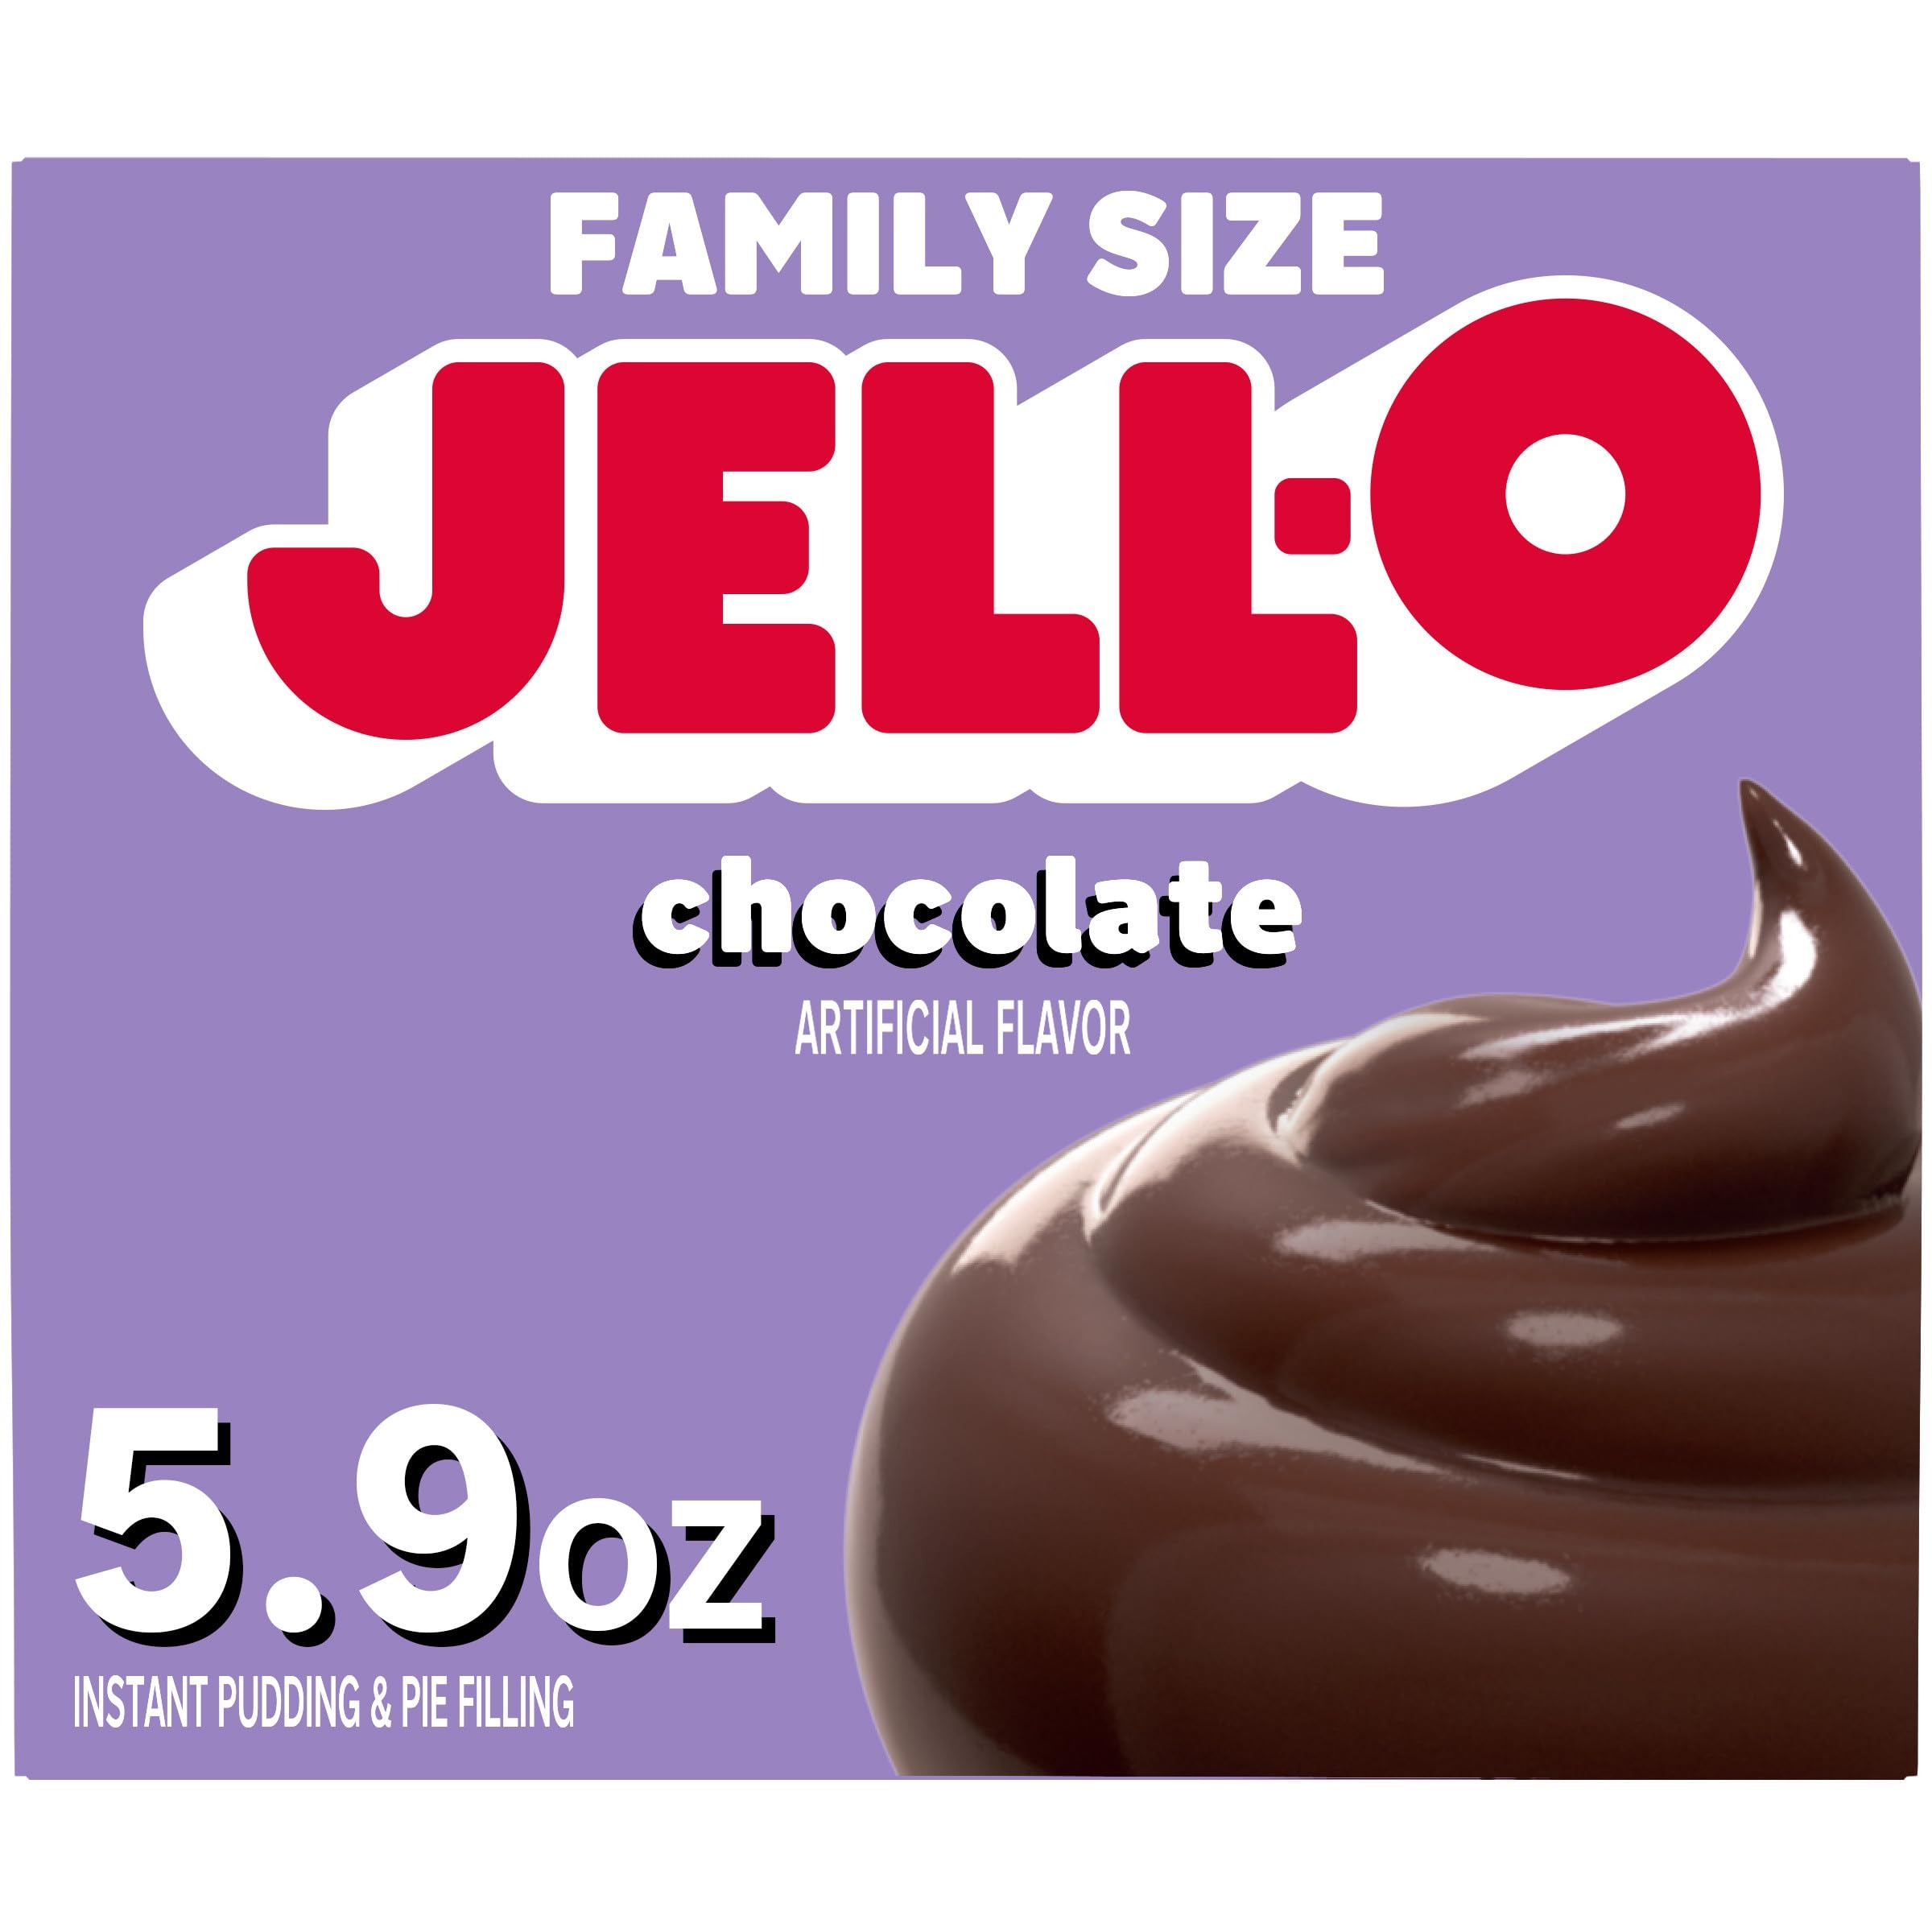
Item Name: Jell-O Instant Chocolate Pudding & Pie Filling (5.9 oz Box)
Bullet Point 1: Case of 24 5.9-ounce boxes (total of 141.6 ounces)
Bullet Point 2: Delicious chocolate filling for pies like grandma made
Bullet Point 3: Good source of calcium when mixed with milk
Bullet Point 4: Just add milk and mix; sets in five minutes
Value: 5.9
Unit: Ounce

Price: 2.09